The Nature of Love

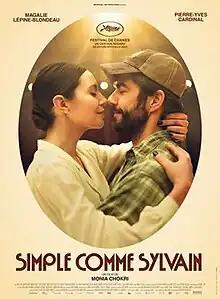
Release poster

The Nature of Love is a 2023 Canadian romantic comedy-drama film directed by Monia Chokri.